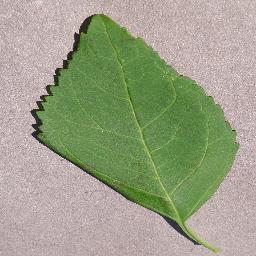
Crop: cherry
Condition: (including_sour)_healthy